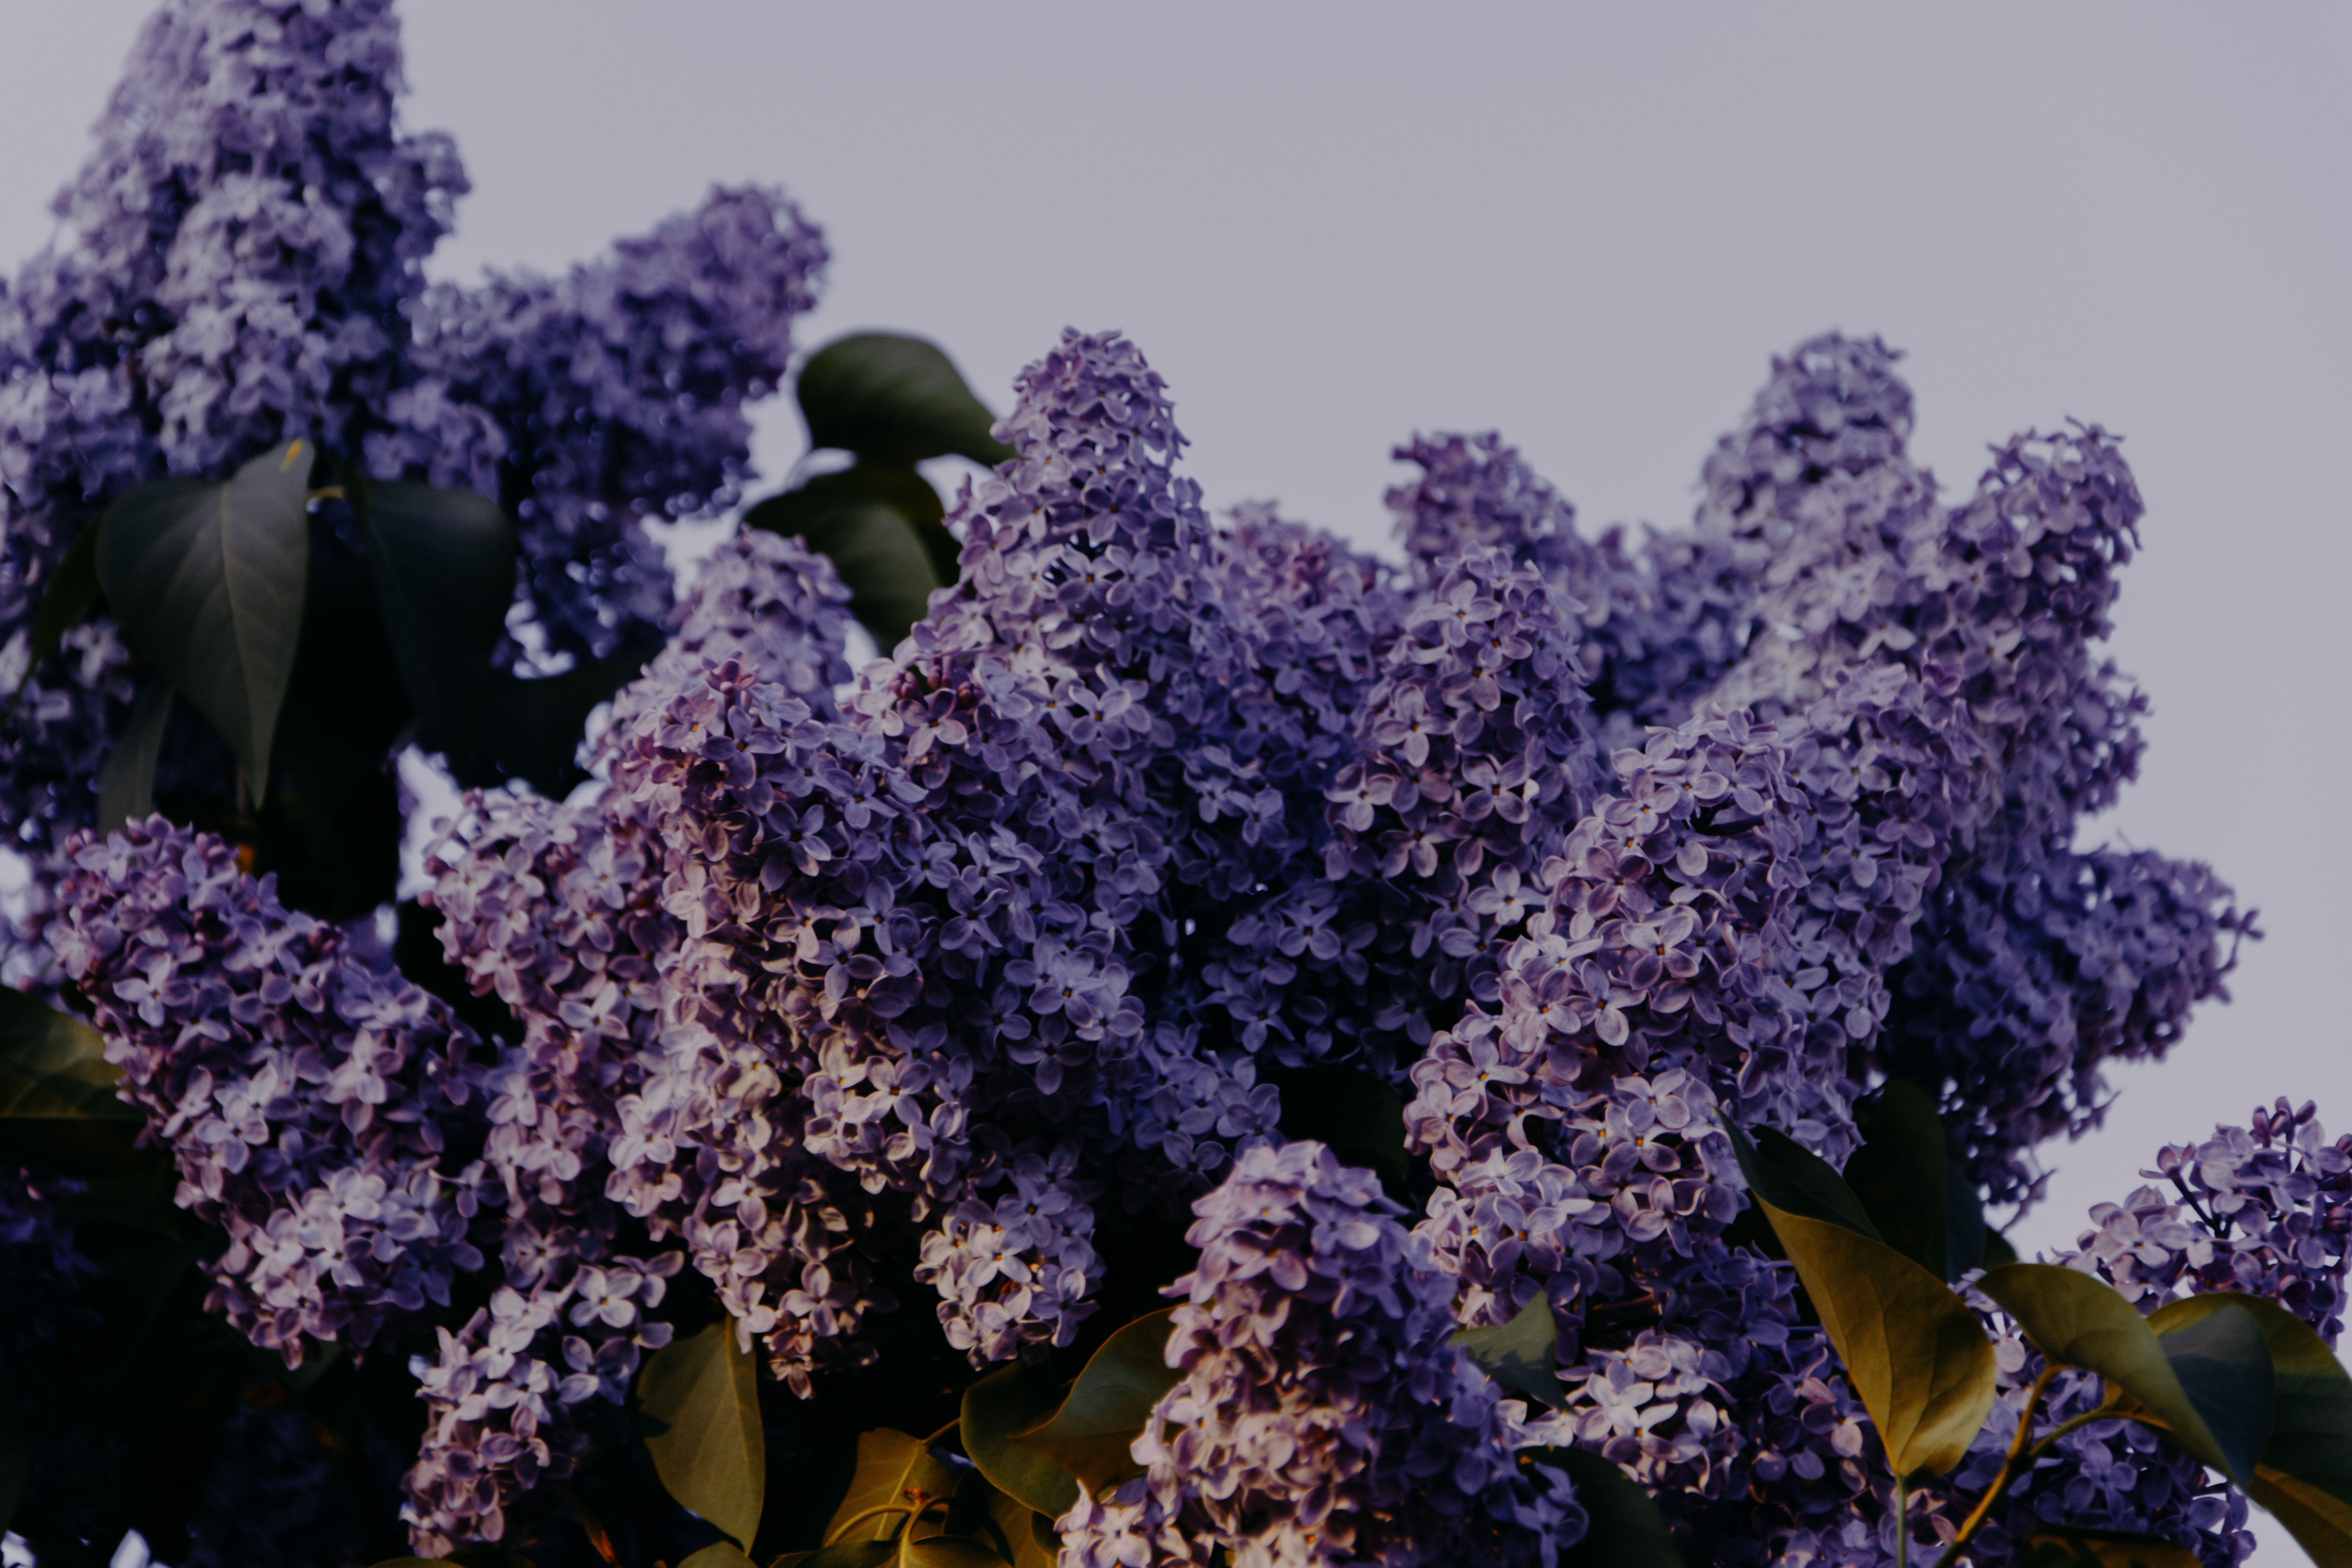
flower, lavender, purple, lilac, plant, hyacinth, violet, buddleia, spring, botany, flowering plant, tree, california lilac, violet family, annual plant, delphinium, shrub, perennial plant